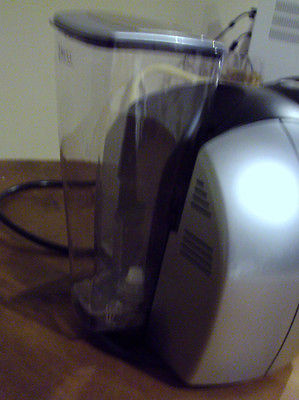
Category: coffee maker